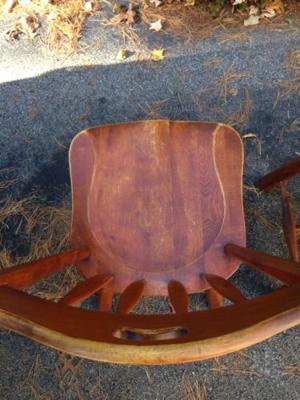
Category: chair